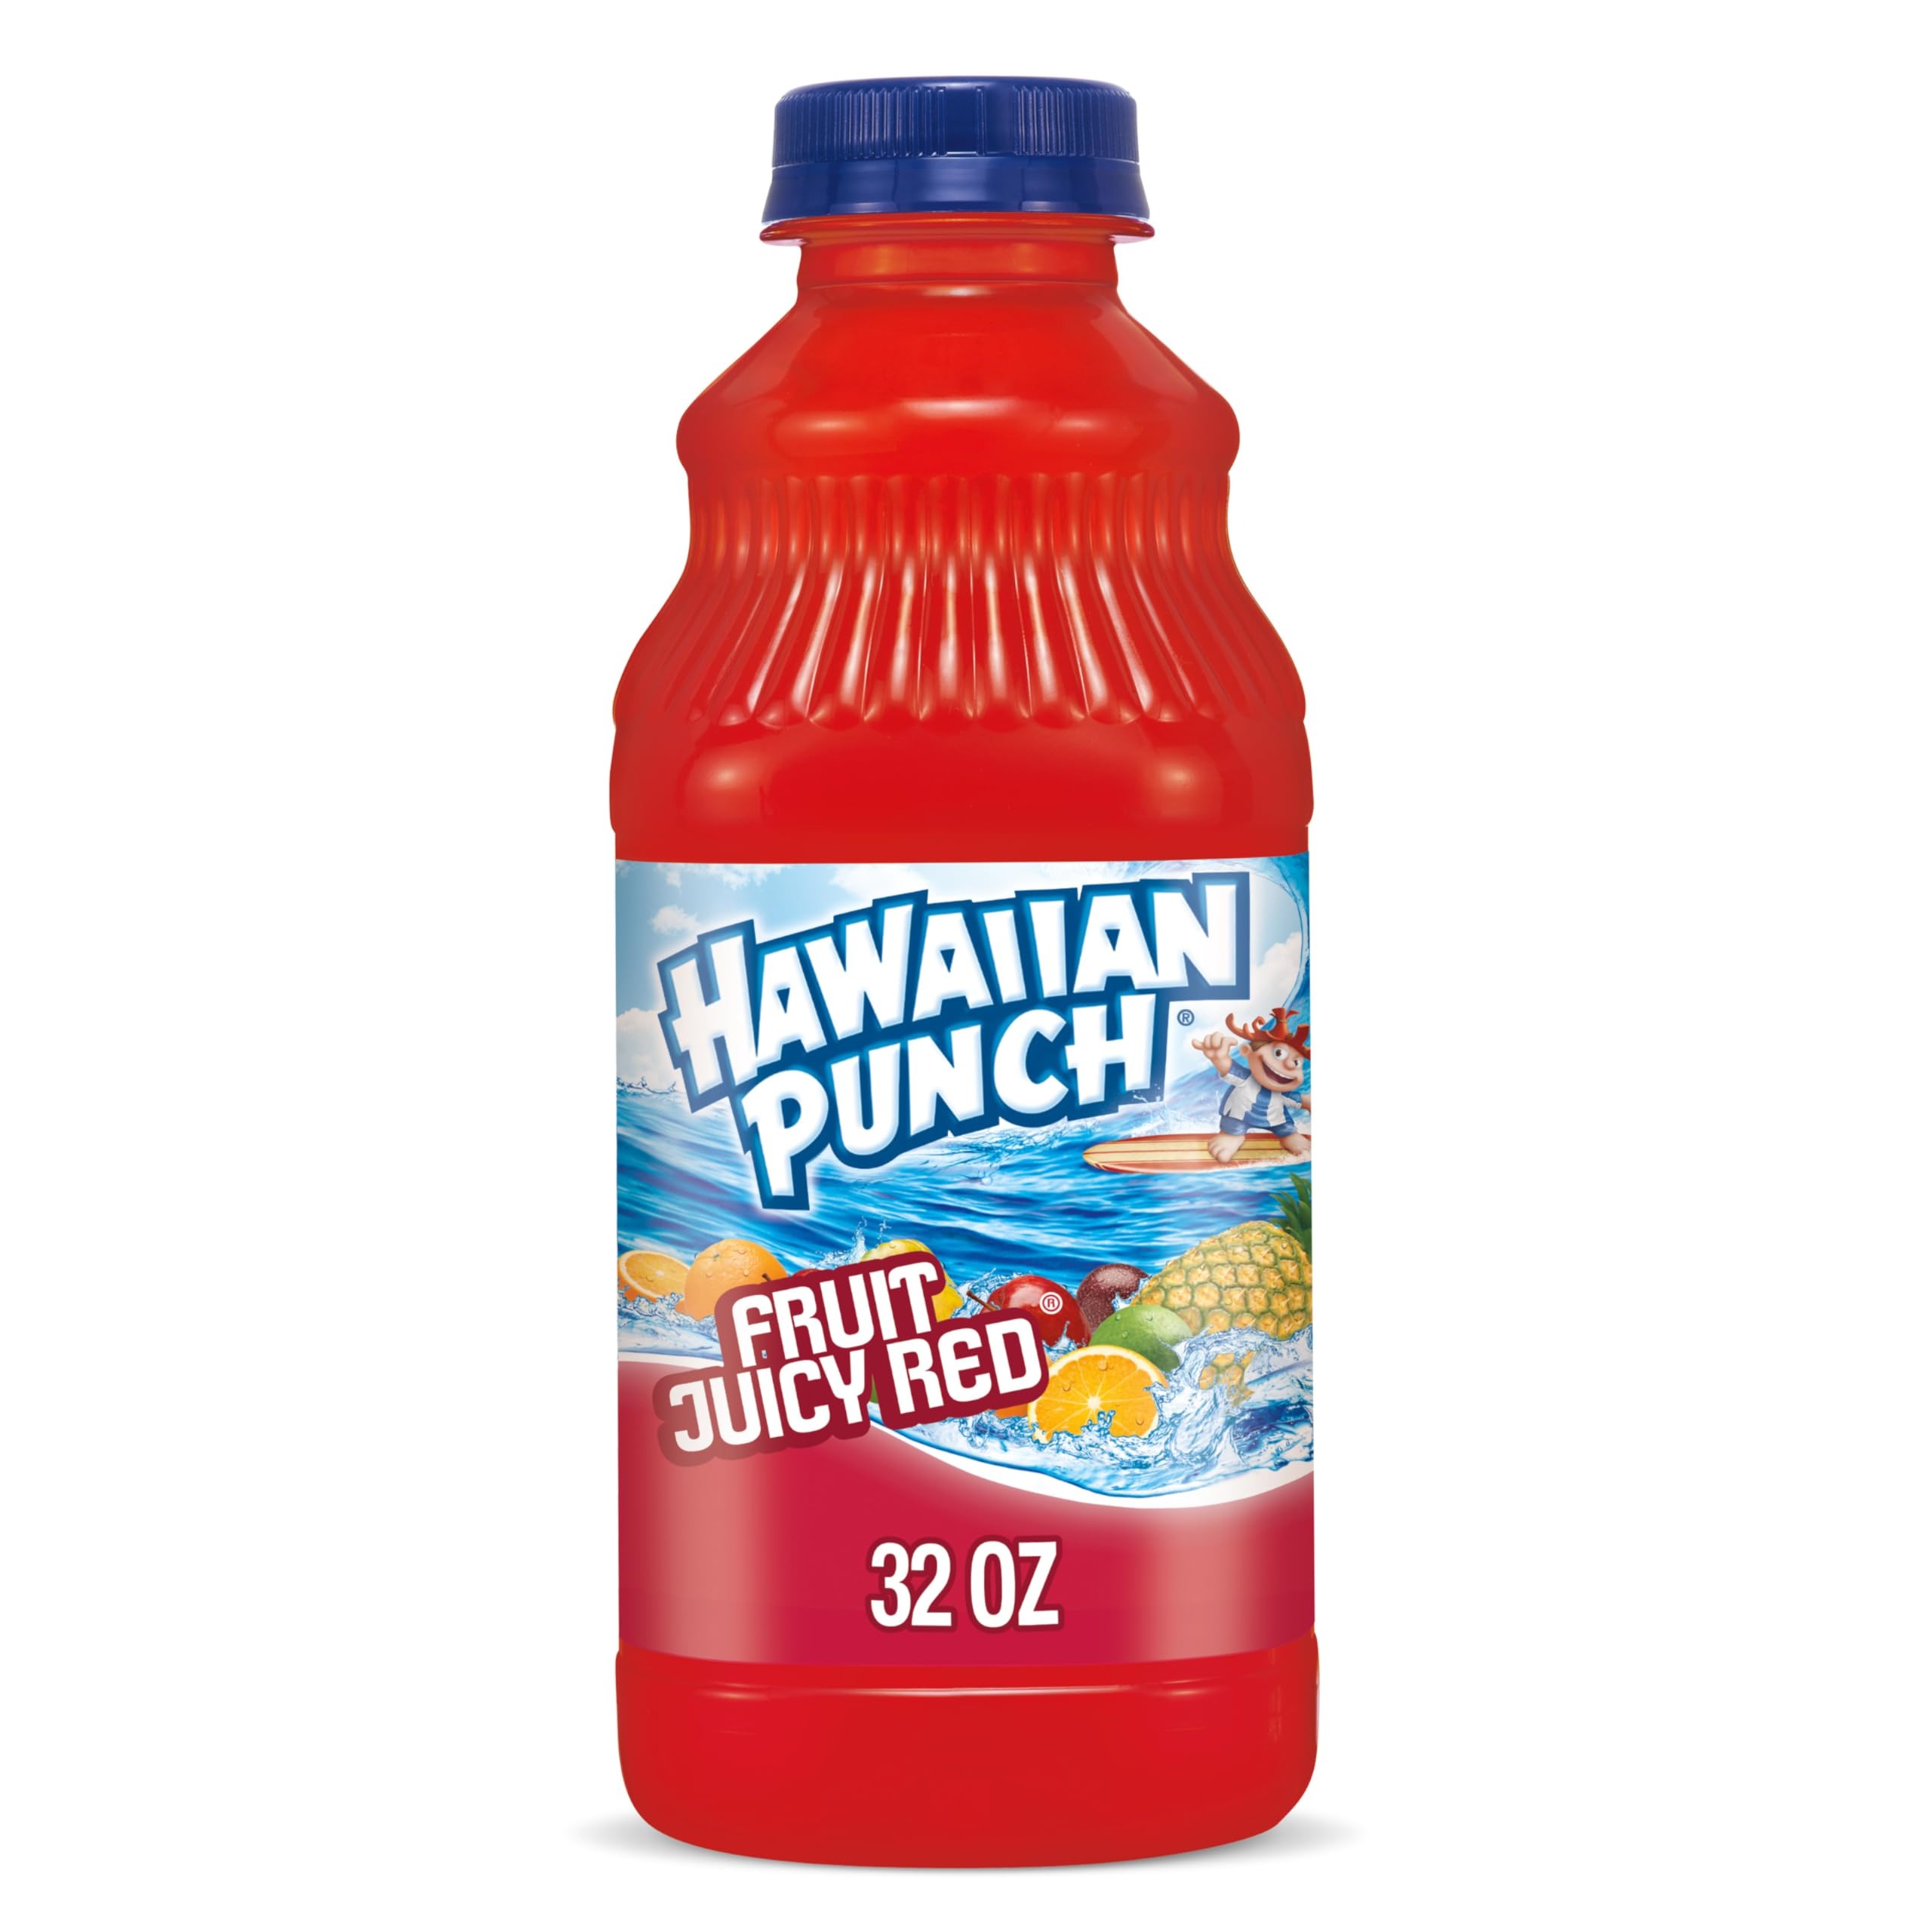
Item Name: Hawaiian Punch Fruit Juicy Red Fruit Juice Drink, 32 Fl Oz Bottle, Caffeine-free, Carbonation-free, Gluten-free, Excellent Source Of Vitamin C, Less Than 100 Calories
Bullet Point 1: Made with natural fruit juices
Bullet Point 2: Caffeine and carbonation free
Bullet Point 3: 100% daily value of vitamin C
Bullet Point 4: Fruit Juicy Red Flavor
Value: 32.0
Unit: Fl Oz

Price: 1